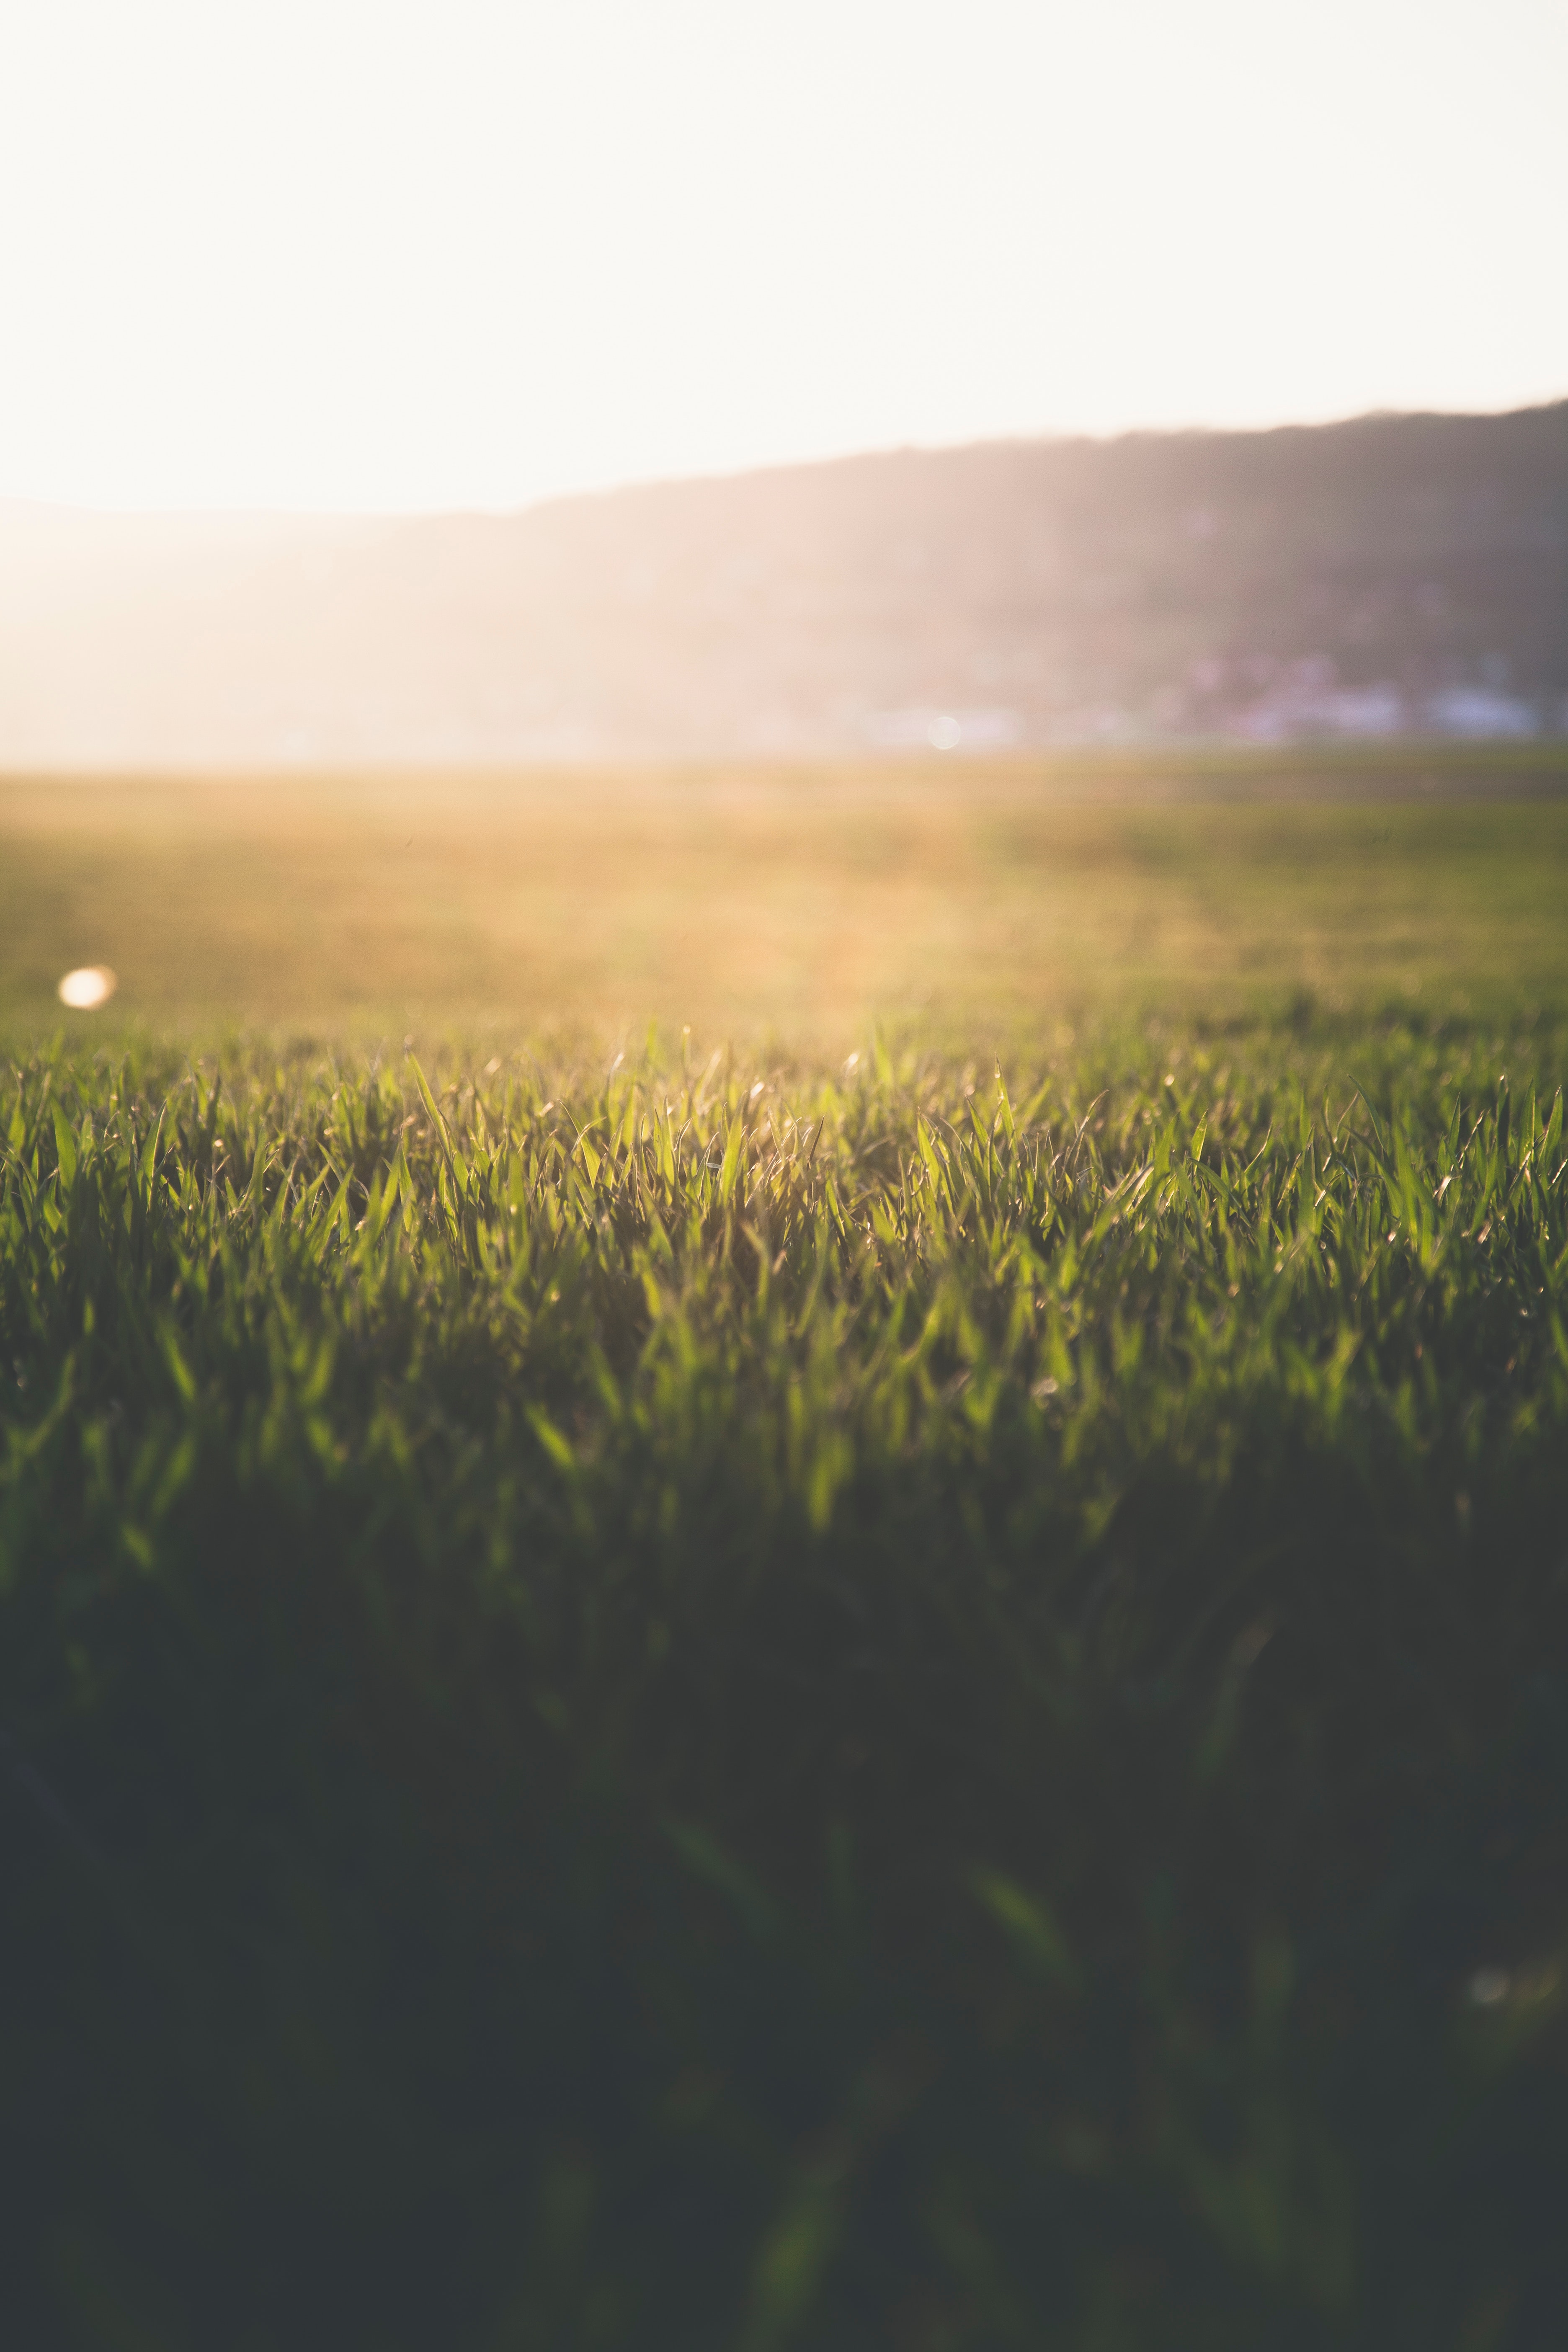
sky, green, atmospheric phenomenon, morning, yellow, horizon, natural landscape, grass, light, grassland, natural environment, sunlight, field, plain, atmosphere, cloud, grass family, ecoregion, sunrise, rural area, prairie, meadow, evening, plant, tree, mist, landscape, sunset, fog, haze, crop, hill, mountain, pasture, road